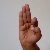
The image shows a hand gesture representing the letter 'F' in Indian Sign Language.